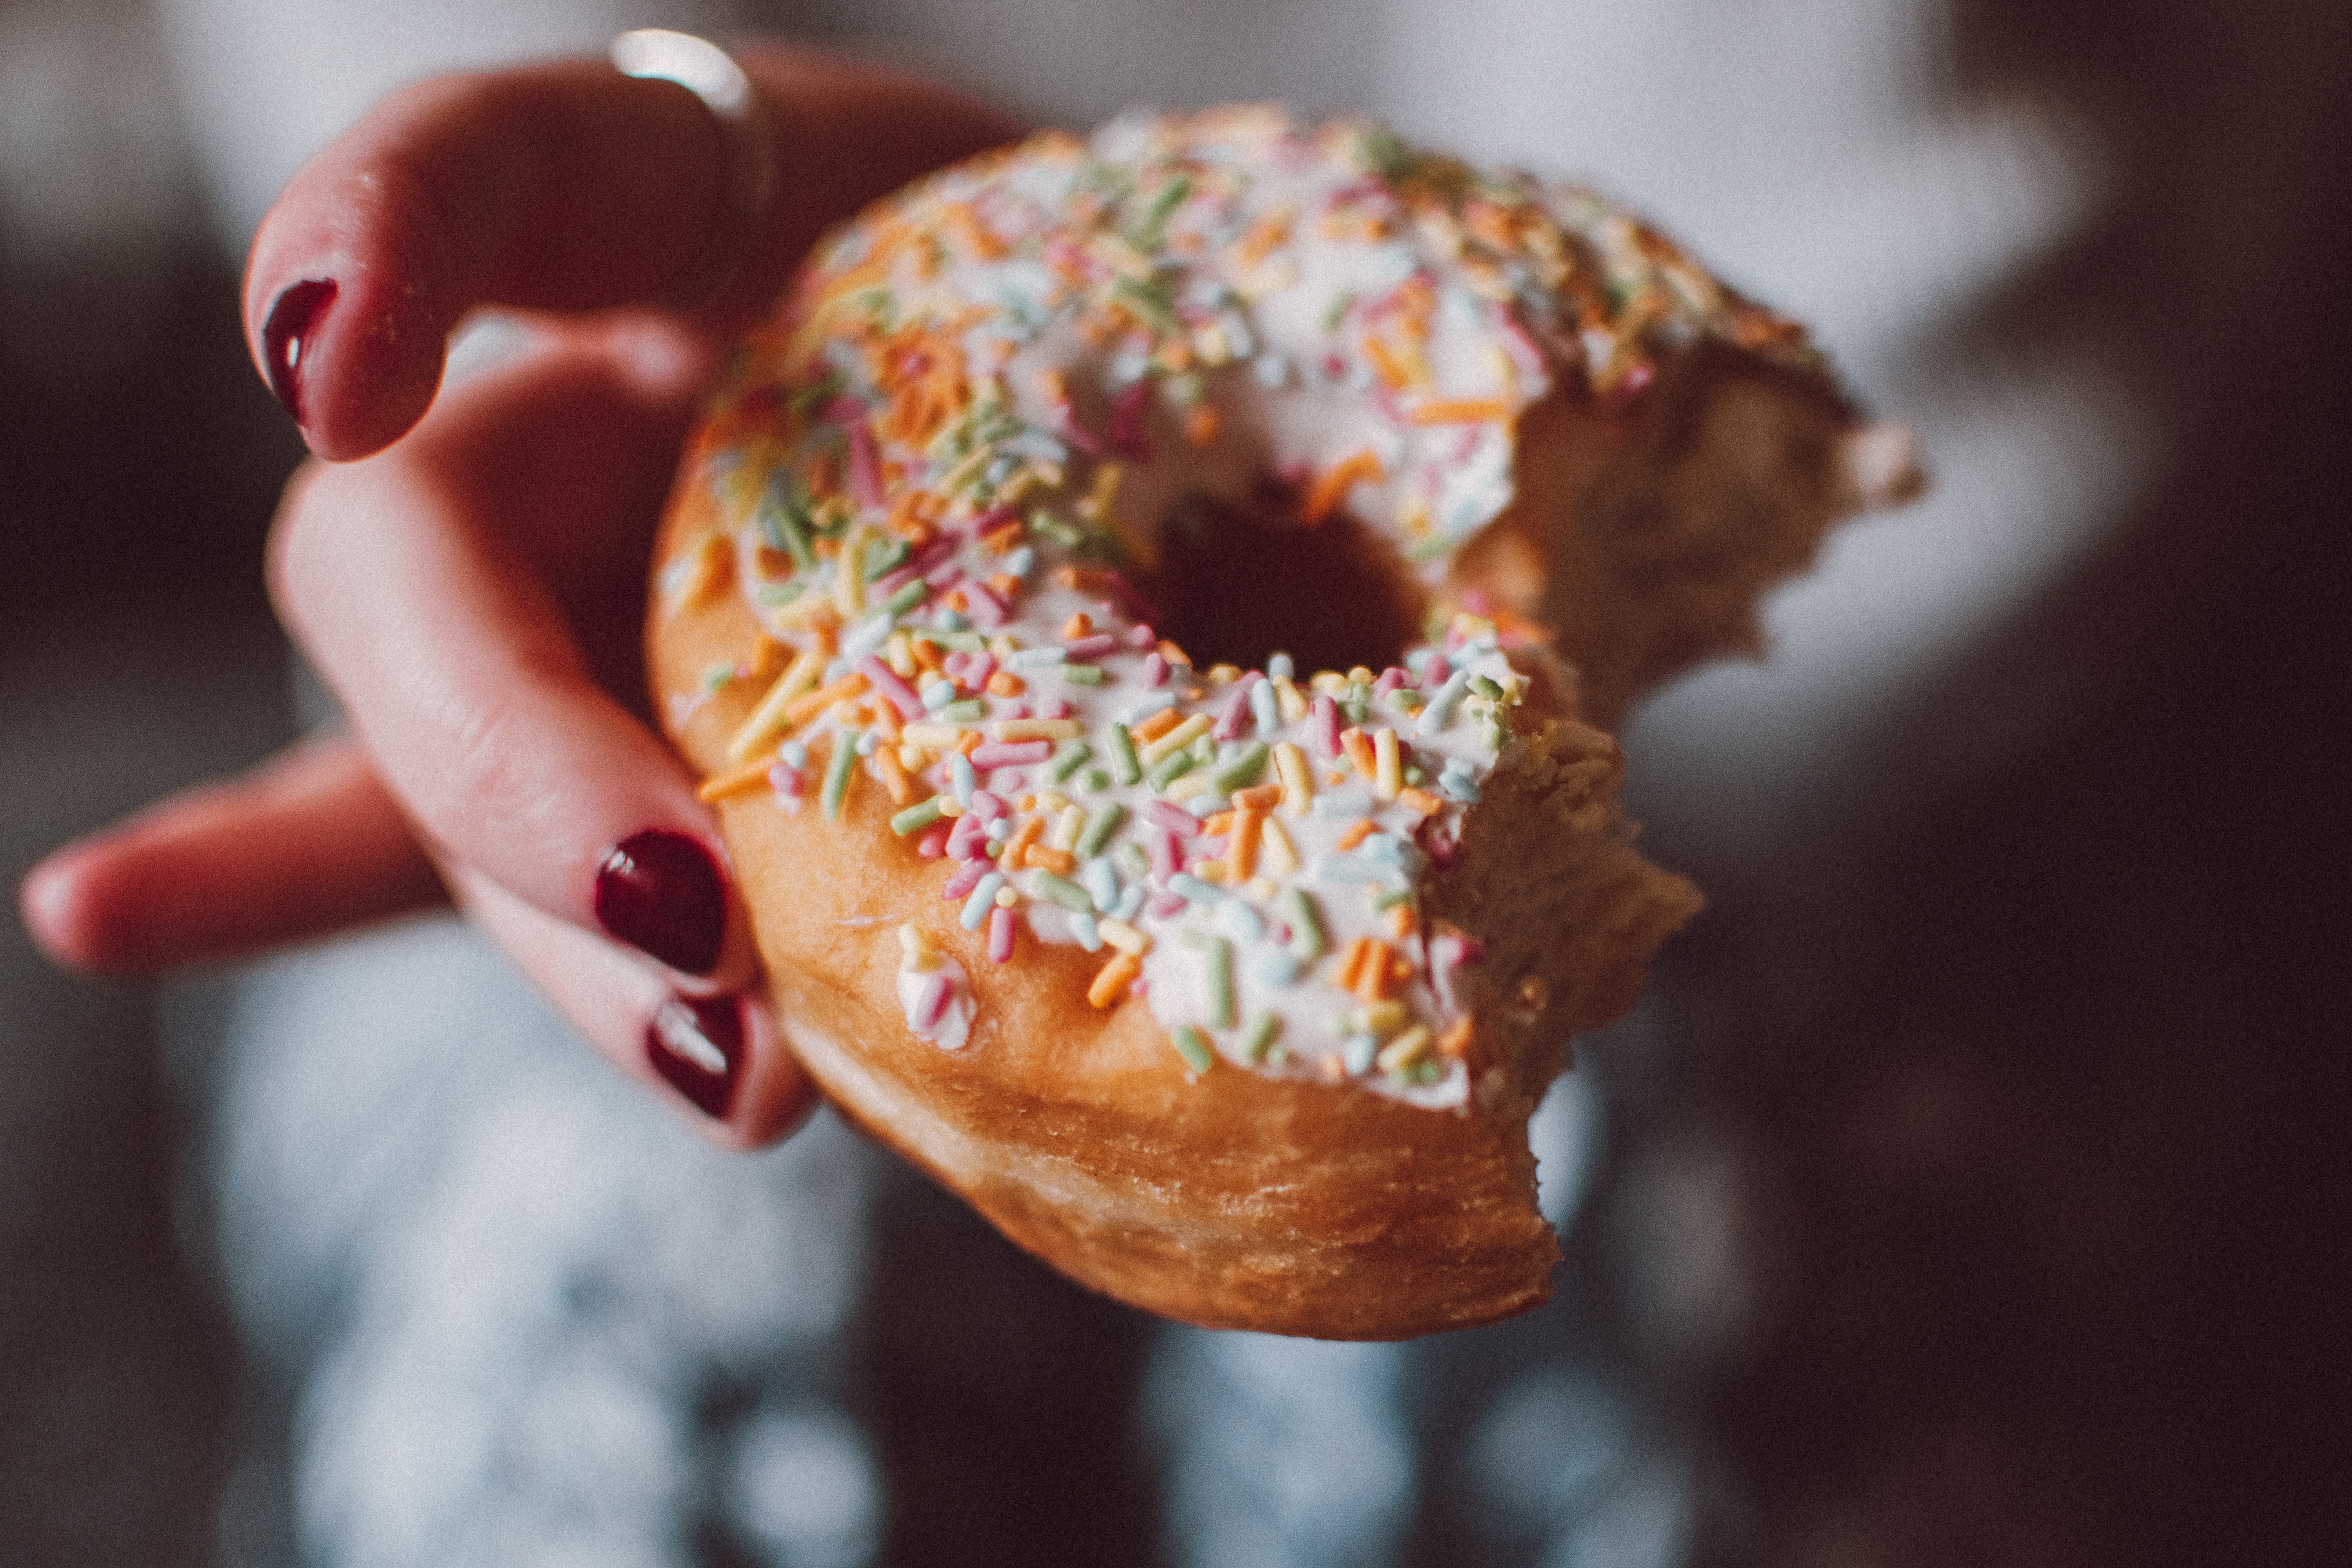
food, doughnut, sprinkles, cuisine, dish, pastry, cider doughnut, baked goods, glaze, ciambella, ingredient, bagel, dessert, sweetness, p czki, baking, kulich, finger food, snack